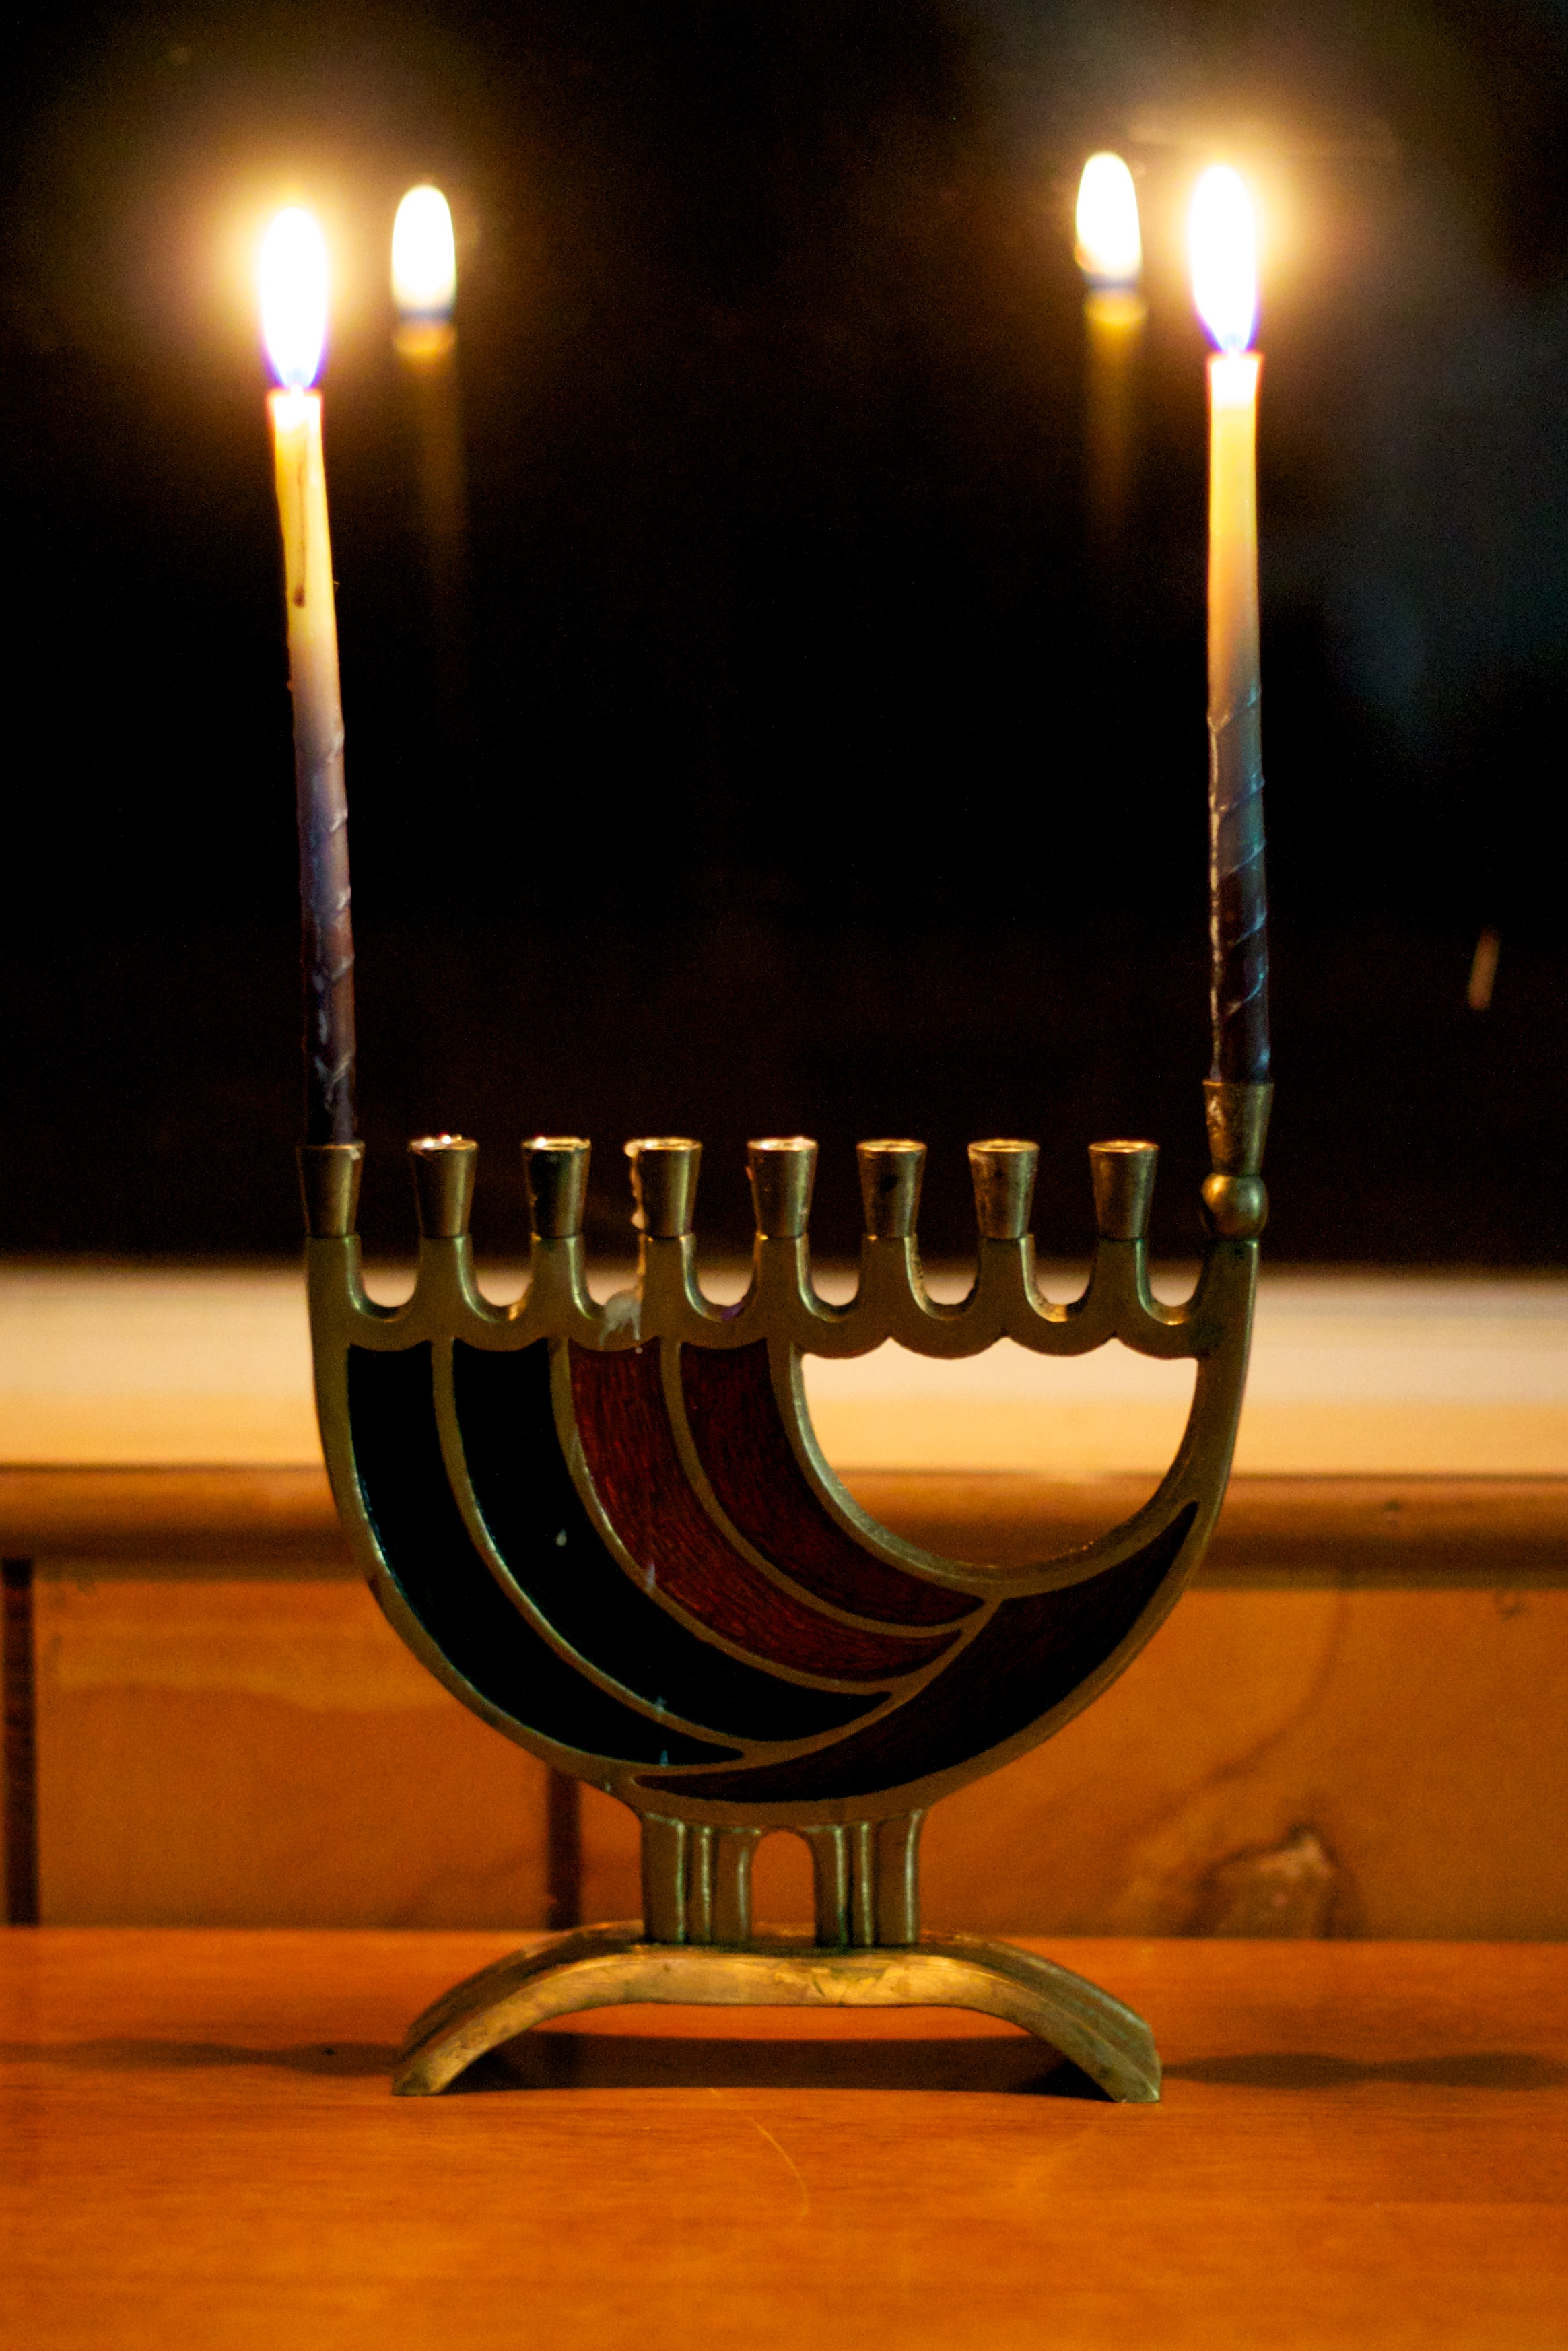
light, glass, darkness, candle, lighting, light fixture, shape